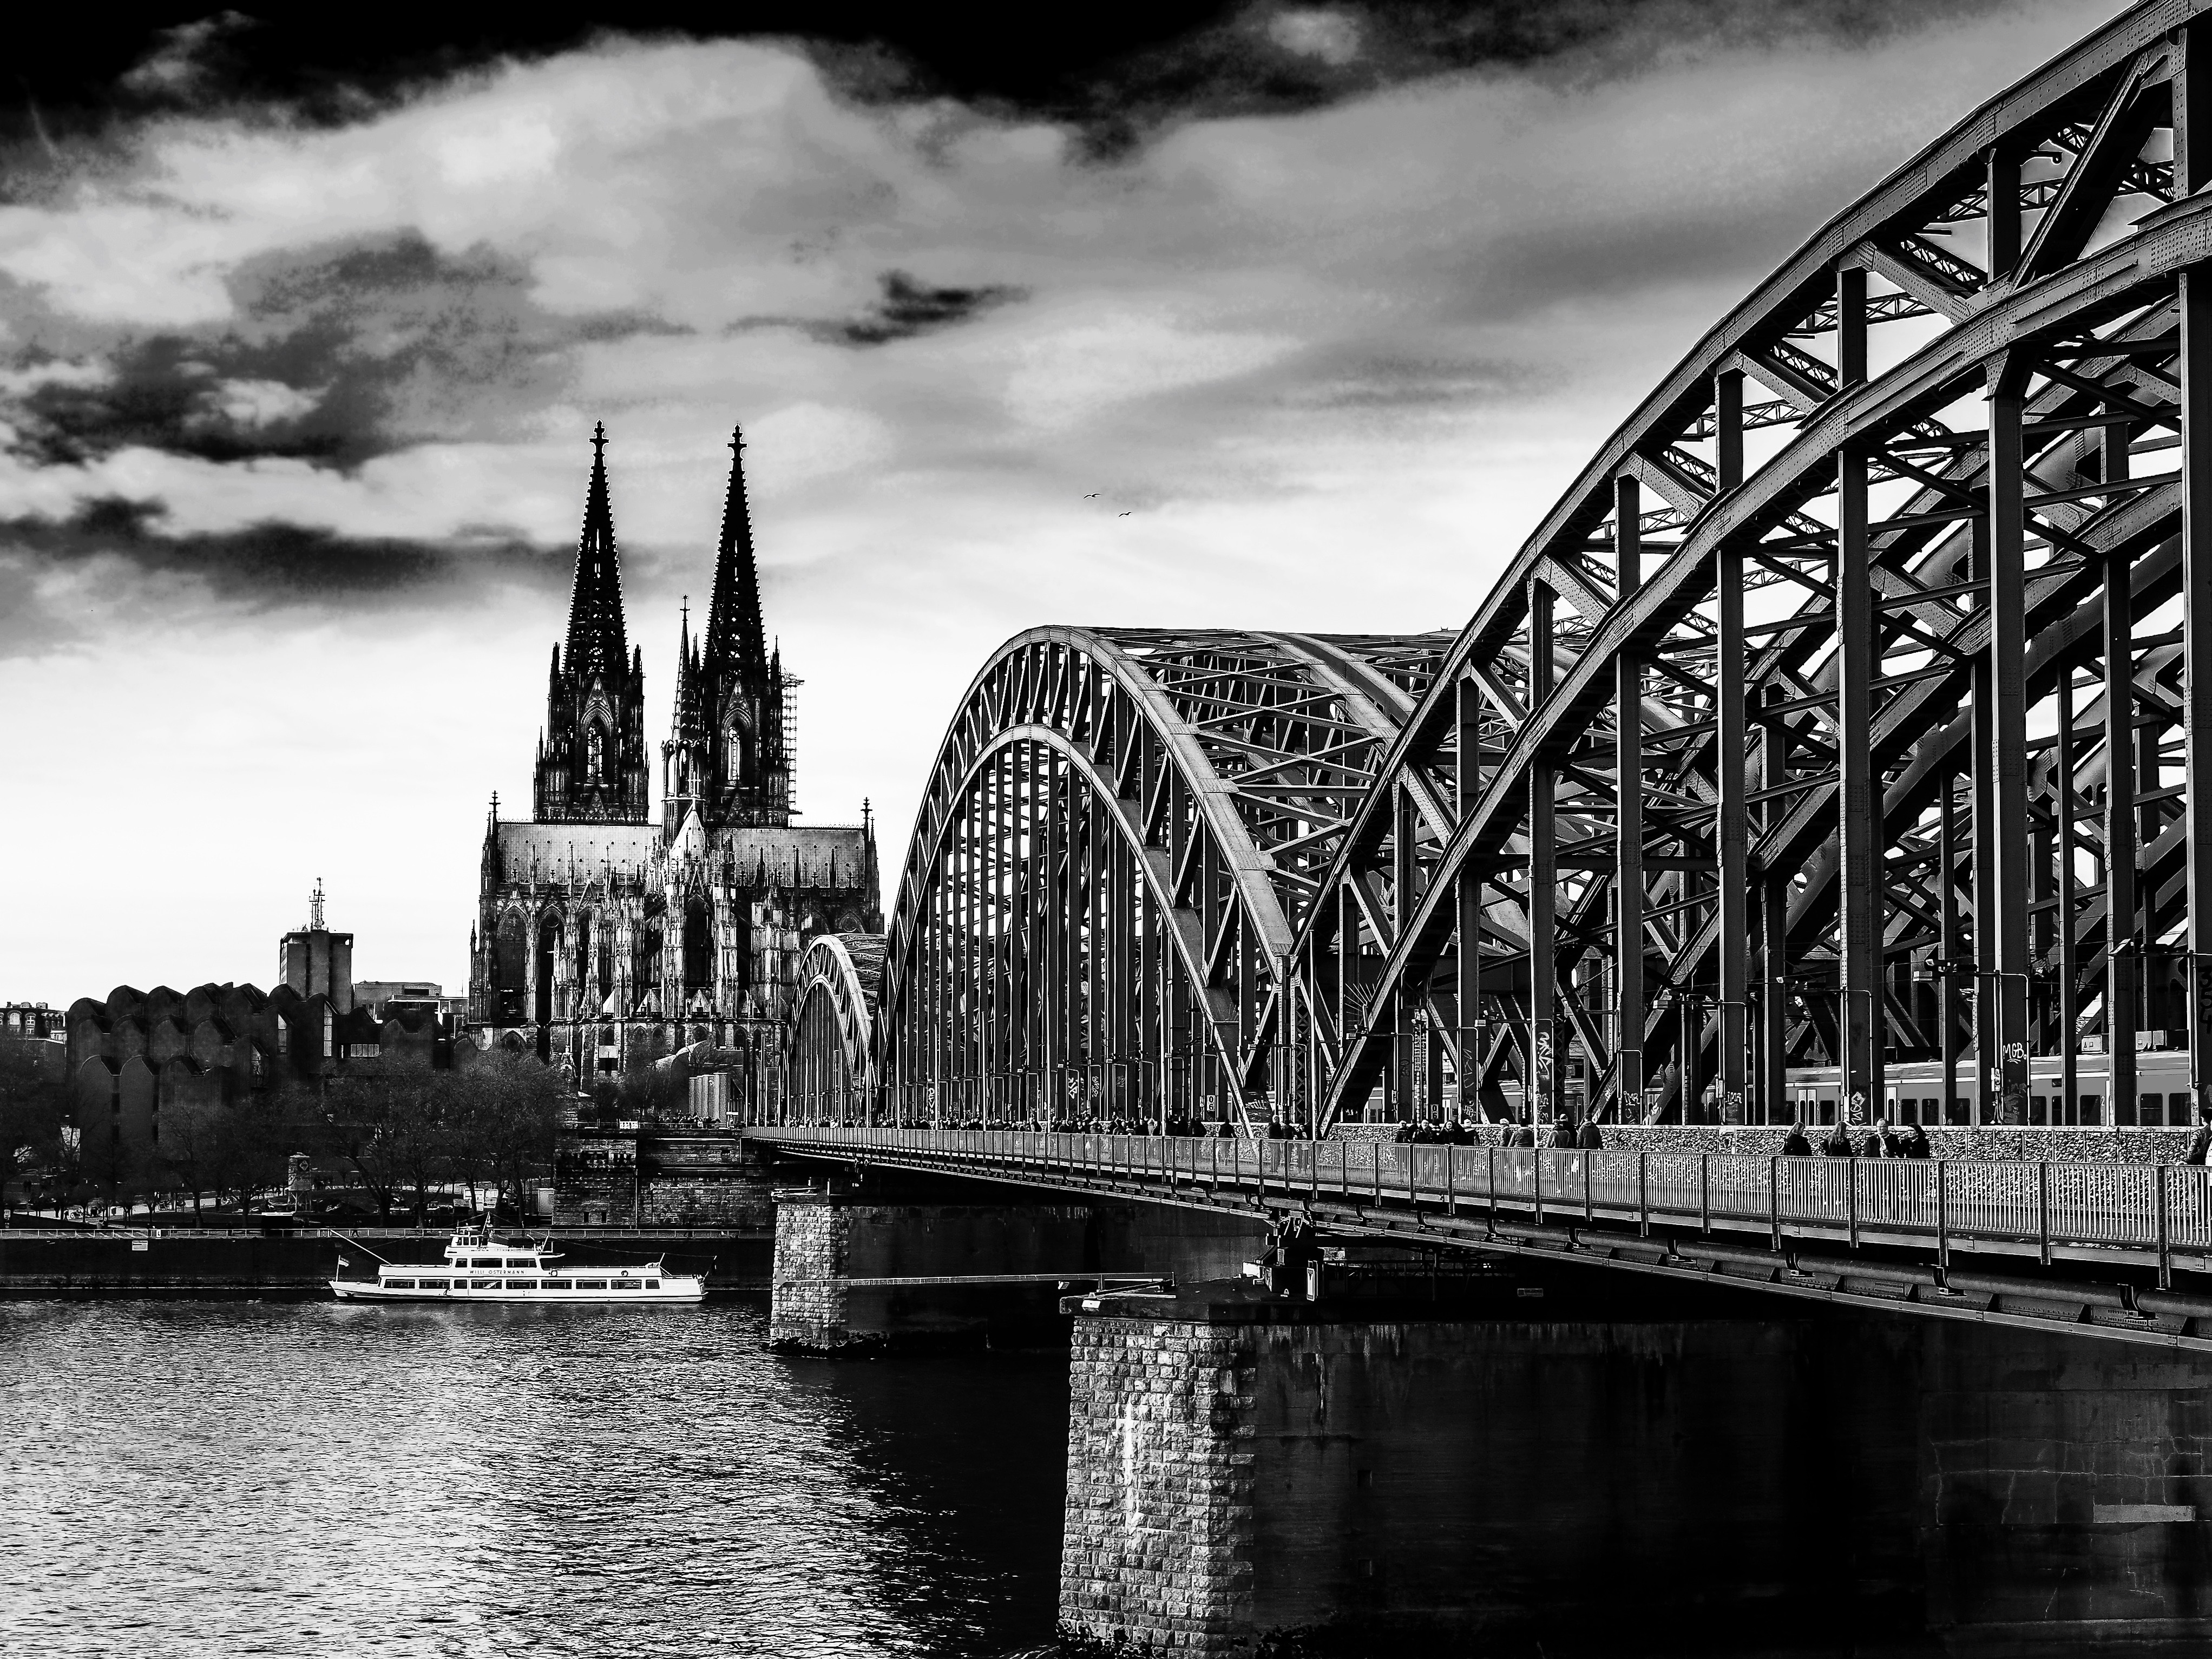
black and white, people, bridge, skyline, street, photography, urban, cityscape, arch, reflection, landmark, monochrome, streetphotography, bw, blackandwhite, symmetry, germany, koln, amazing, bestoftheday, streetview, munich, streetlife, streetphotographers, photooftheday, streetminimal, klnerdom, rheinbrcke, urban area, monochrome photography, nonbuilding structure